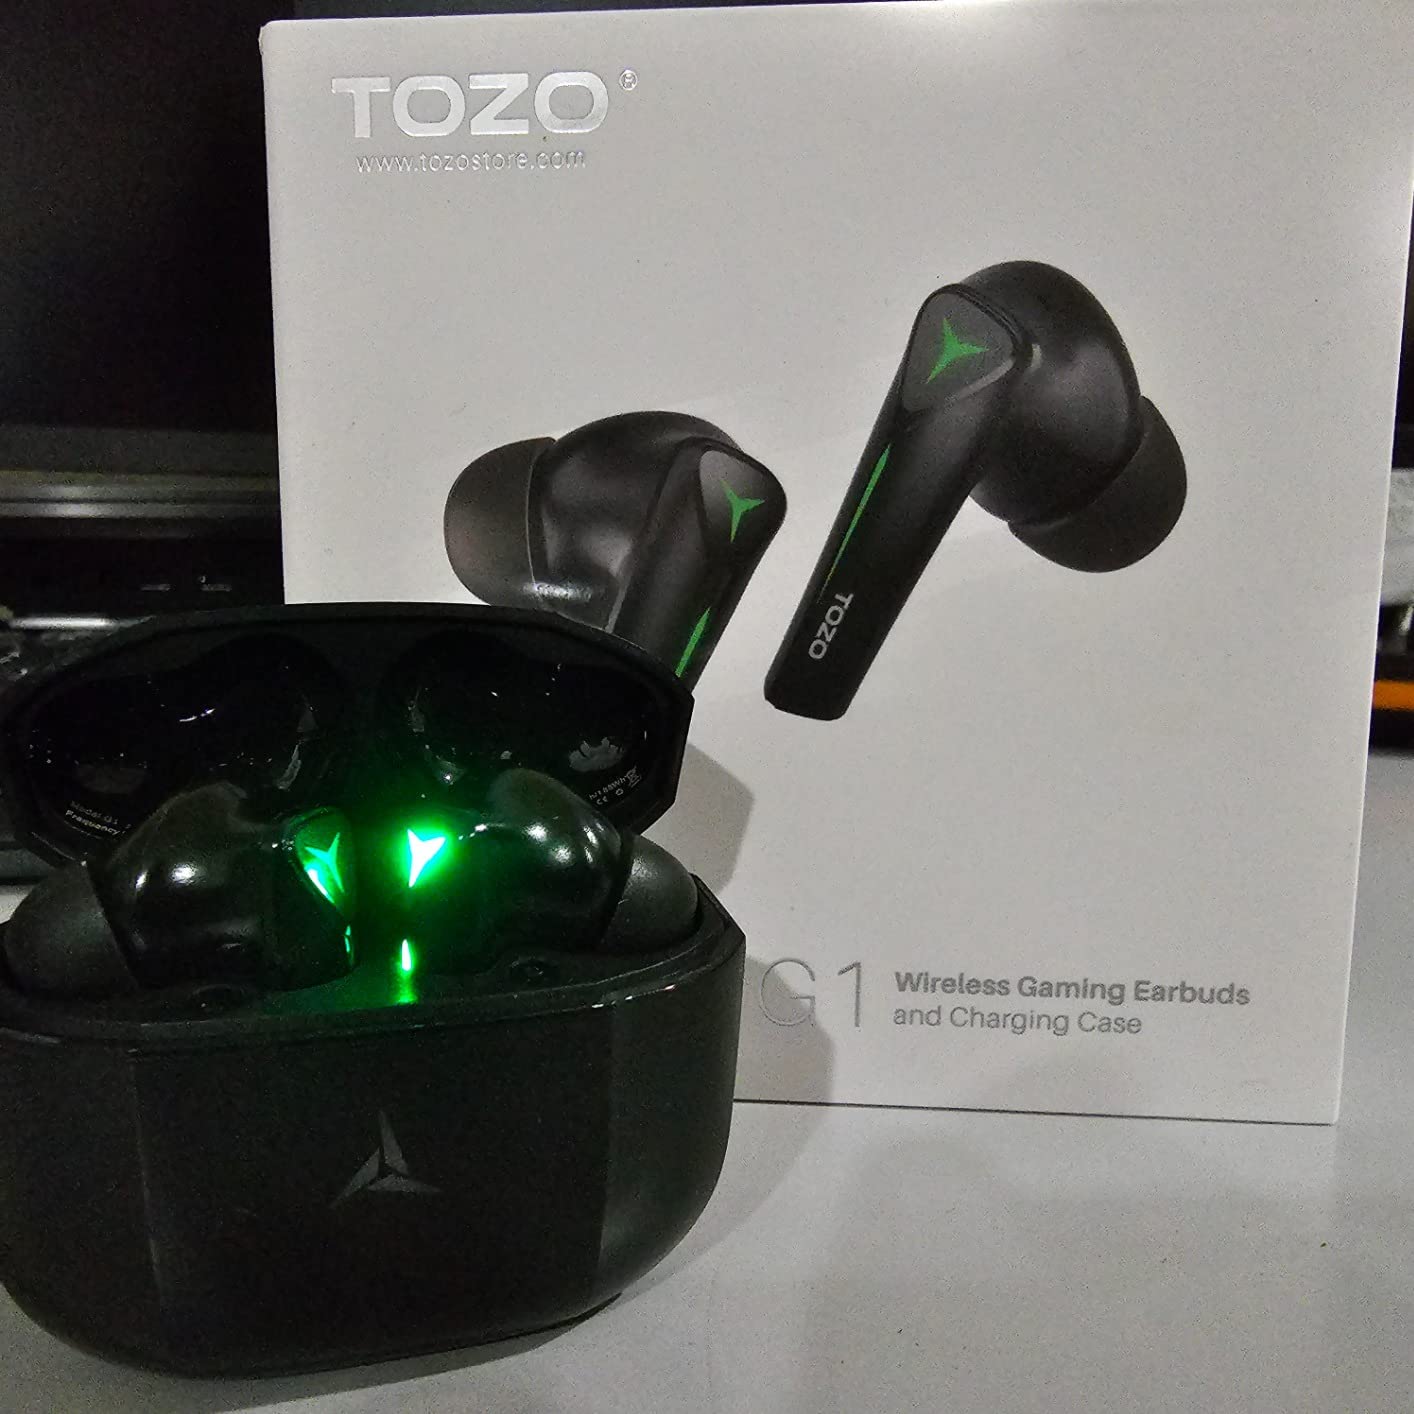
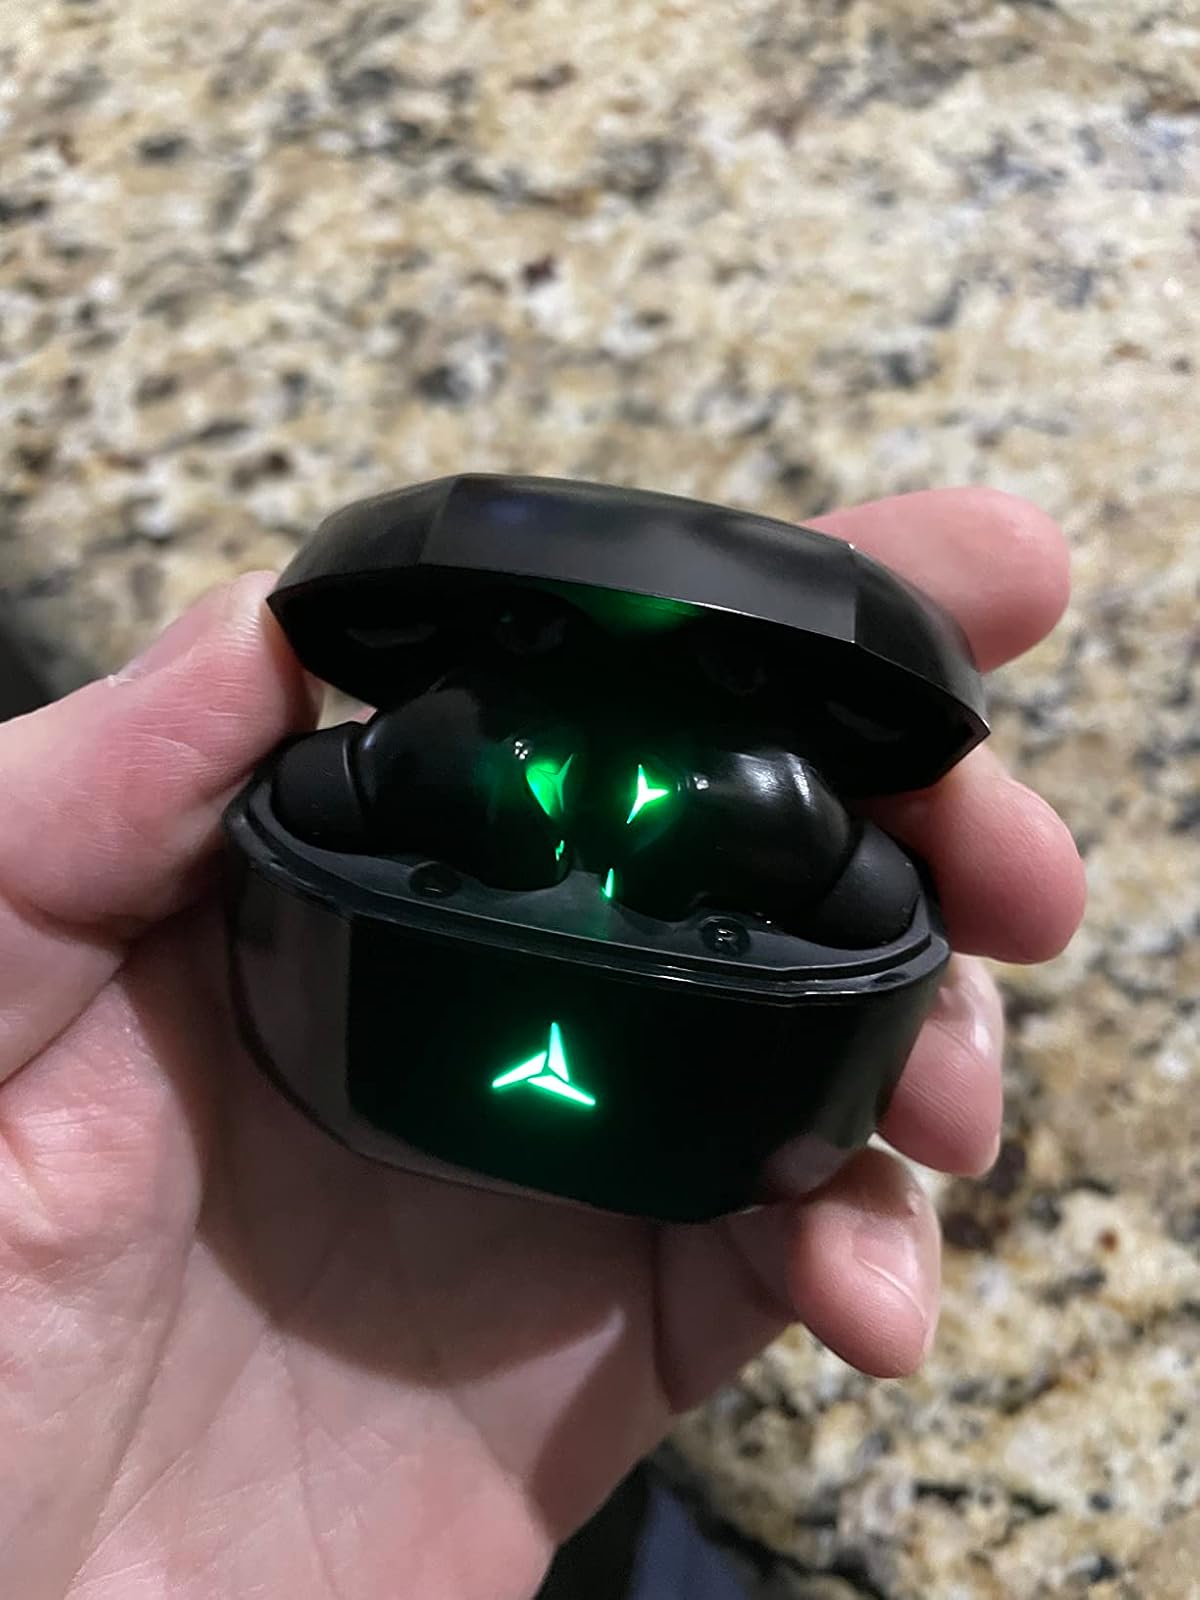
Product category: earbuds
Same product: yes